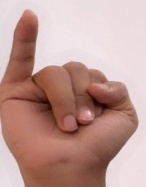
ASL sign: I